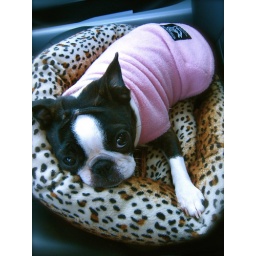
Laverne's sweater = check. Laverne's travel bed = check. Laverne excited to be in the car = not so much!